Agis III

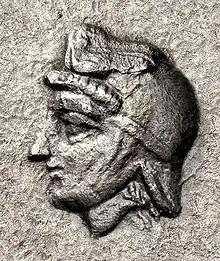
Agis III received the financial and military support of Autophradates, Achaemenid satrap of Lydia, against Alexander the Great.

In 333 BC, Agis went with a single trireme to the Persian commanders in the Aegean Sea, Pharnabazus III and Autophradates, to request money and armaments for carrying on hostile operations against Alexander the Great in Greece. The satraps agreed to support Agis; however, they could only spare for him 30 talents and 10 ships. The news of the Battle of Issus in 333 BC, however, put a check upon their plans. He sent his brother Agesilaus with instructions to sail with them to Crete, that he might secure that island for the Spartan interest. In this he seems in a great measure to have succeeded.